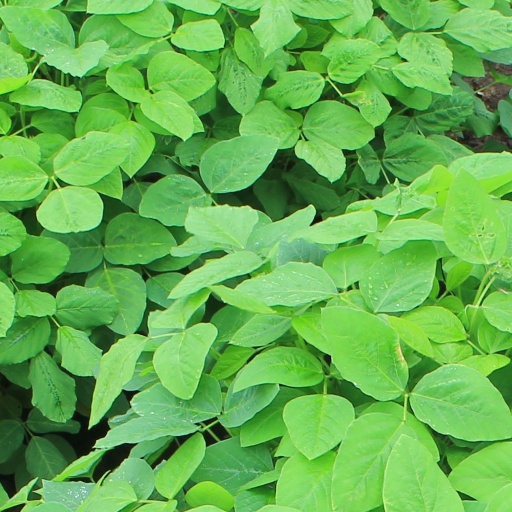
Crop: soybean